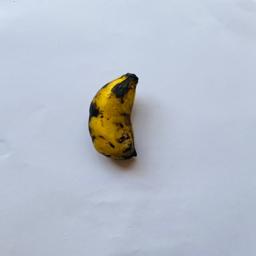
Banana variety: Sabri Kola